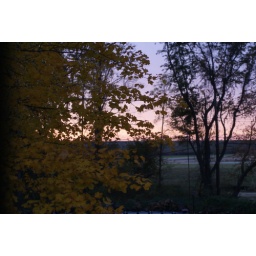
I think this was picture taken through the screen in my bathroom window.